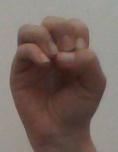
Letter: ha